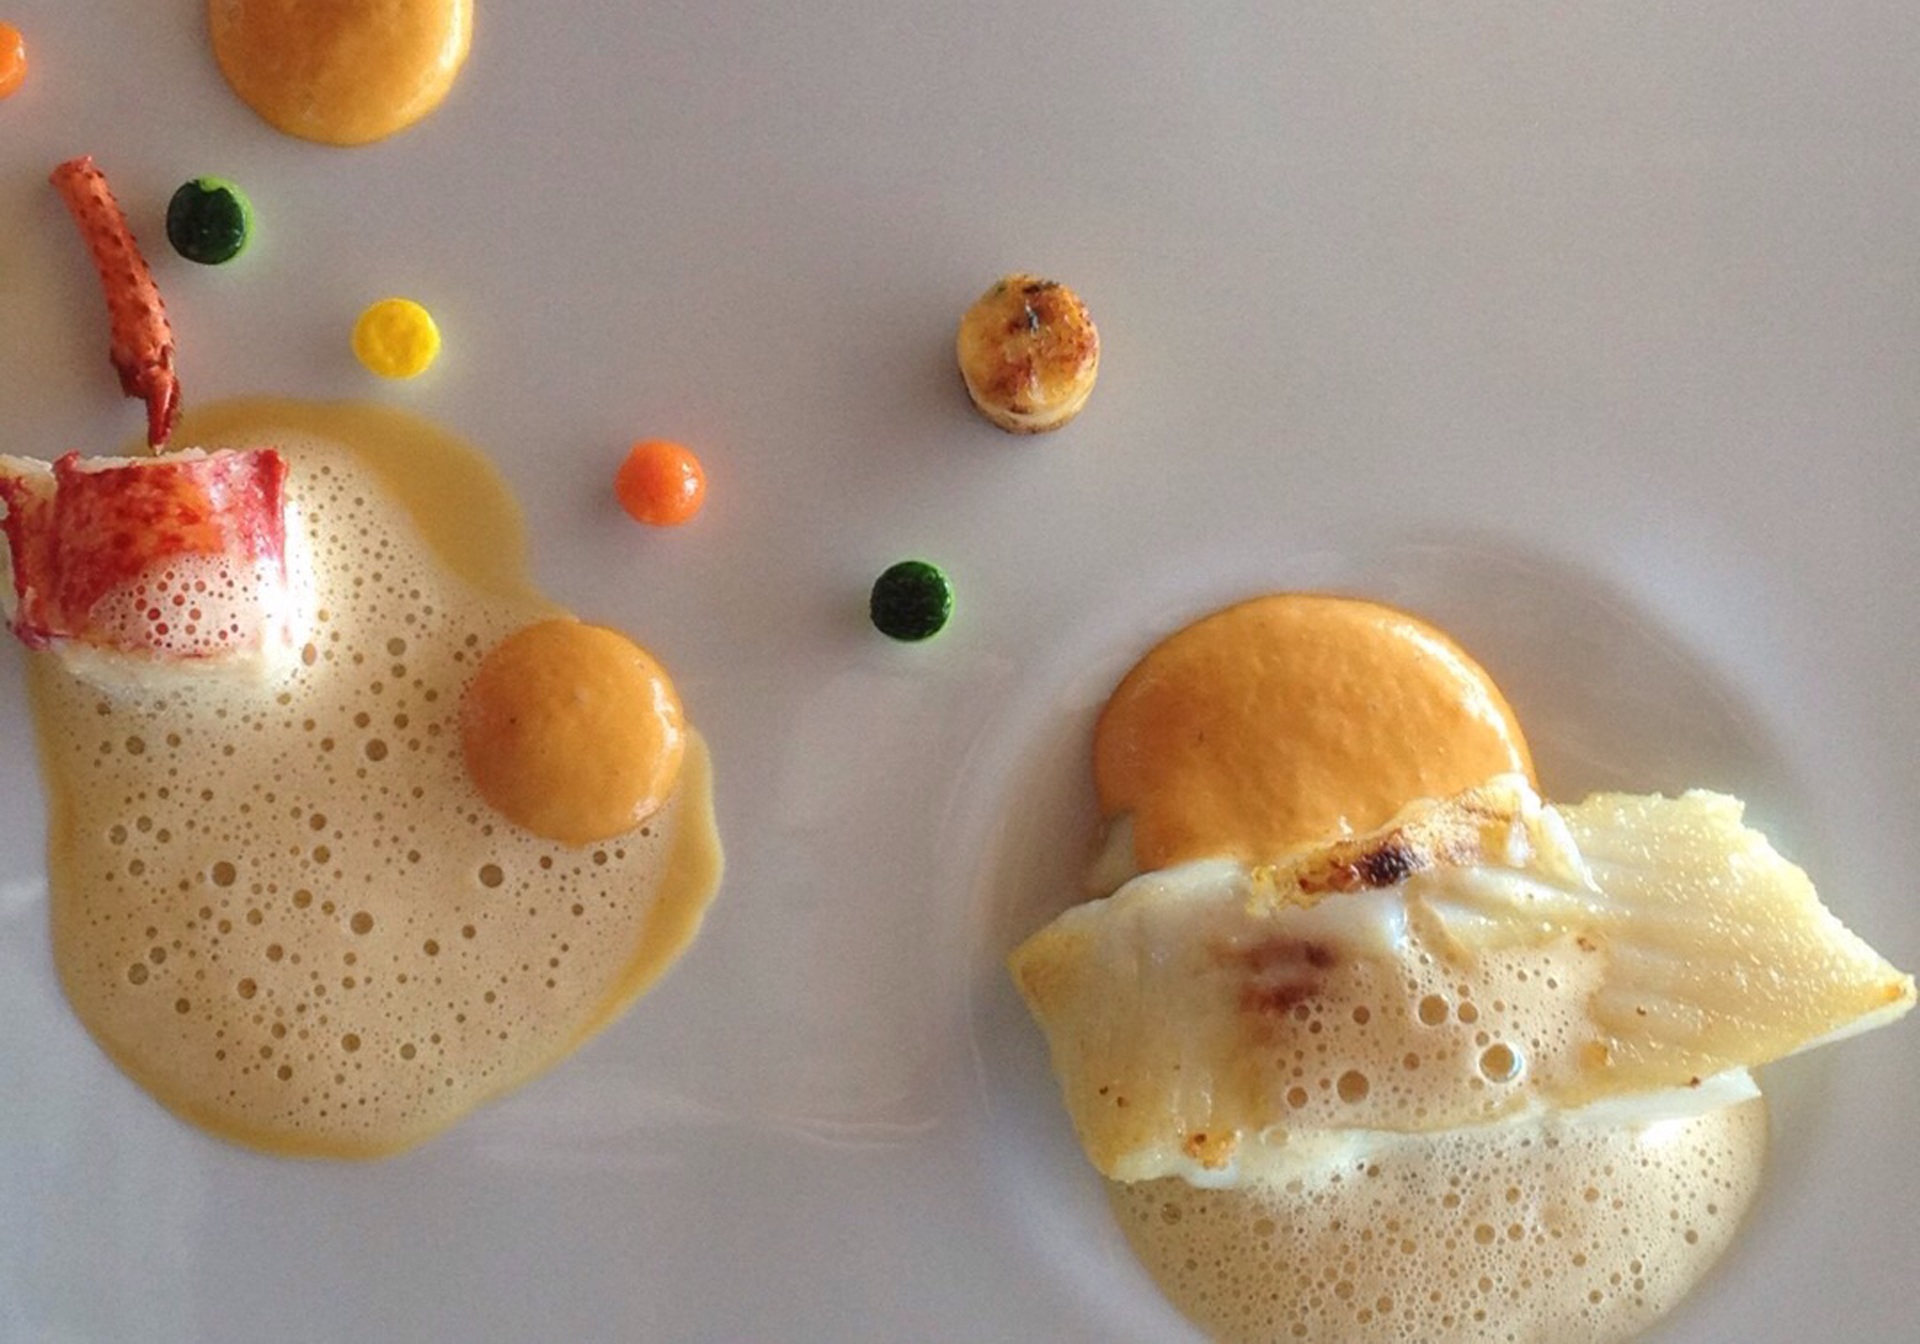
white, fruit, decoration, dish, meal, food, produce, breakfast, baking, ice cream, dessert, icing, eggs, sweetness, presentation, flavor